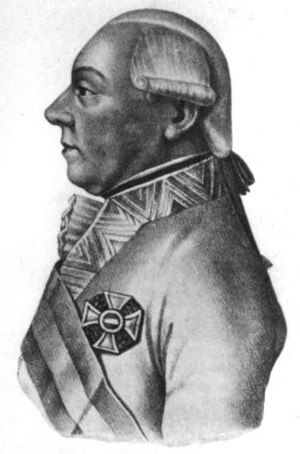
Maximilian Baillet von Latour
Maximilian Anton Karl Baillet de Latour var en østrigsk greve og felttøjmester, far til Theodor Baillet von Latour.